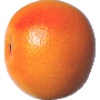
Label: Grapefruit Pink 1